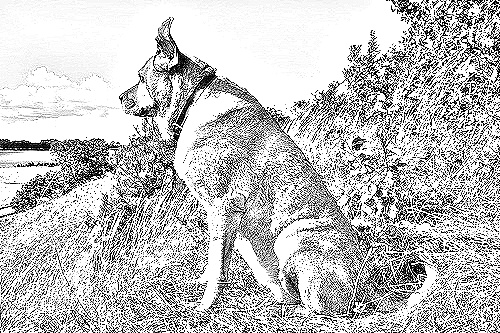
Portrait style: Sketch Portrait